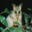
Label: possum